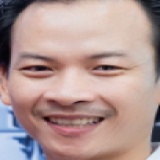
diễn viên Bảo Suzu